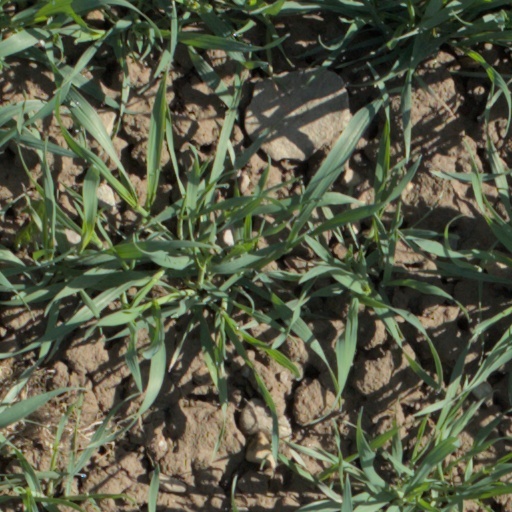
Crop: wheat